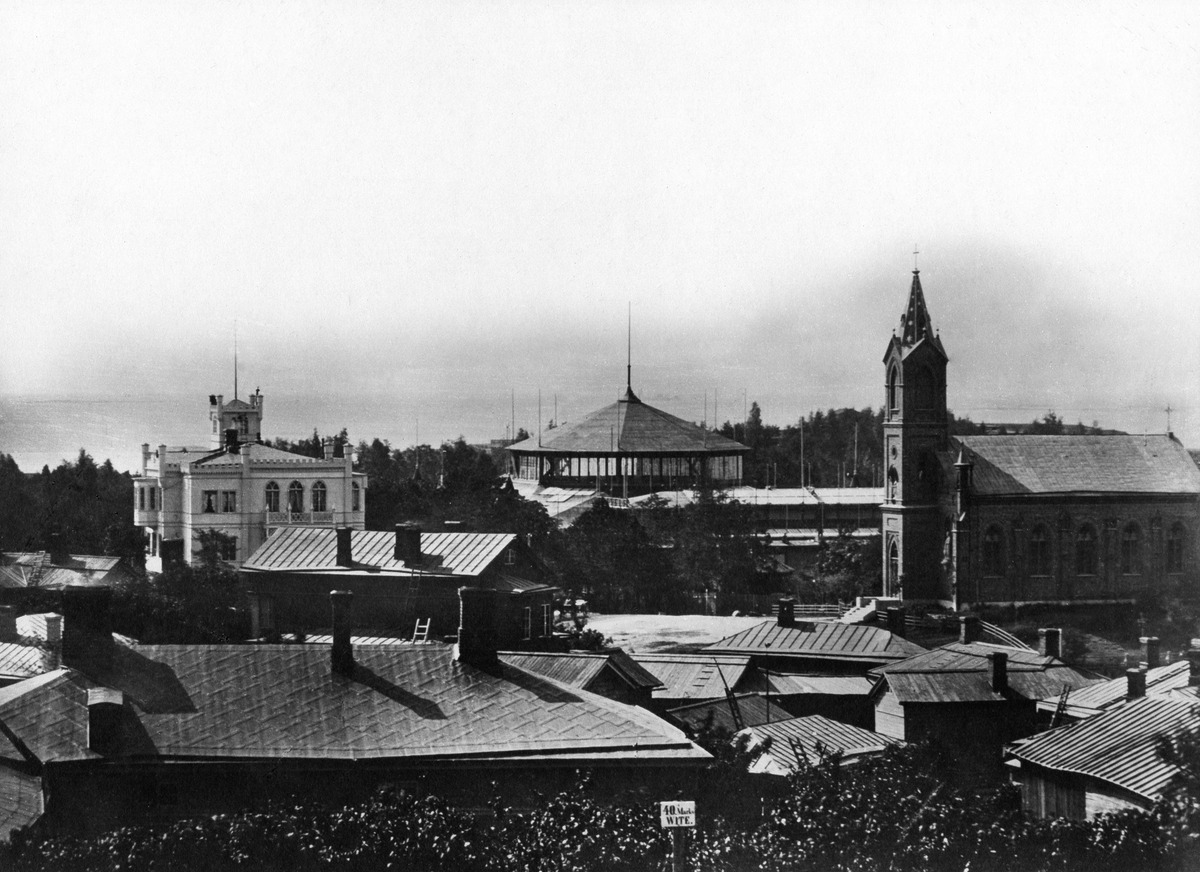
Suomen ensimmäinen yleinen teollisuusnäyttely 1876
sisällön kuvaus: Suomen ensimmäinen yleinen teollisuusnäyttely 1876. Yleiskuva näyttelyalueelta mustavalkoinen
Ajankohta: kuvausaika 1876
Paikka: Suomi, Uusimaa, Helsinki, Ullanlinna Helsinki, Kaivopuisto
Aiheet: messut, näyttelyt, katot, kirkot, näyttelytilat, puurakennukset, kerrostalot